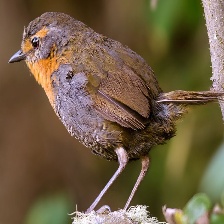
Species: CHUCAO TAPACULO
Scientific name: SCELORCHILUS RUBECULA